Marine habitat

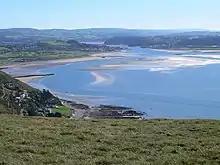
Estuaries occur when rivers flow into a coastal bay or inlet. They are nutrient rich and have a transition zone which moves from freshwater to saltwater.

An estuary is a partly enclosed coastal body of water with one or more rivers or streams flowing into it, and with a free connection to the open sea. Estuaries form a transition zone between river environments and ocean environments and are subject to both marine influences, such as tides, waves, and the influx of saline water; and riverine influences, such as flows of fresh water and sediment. The inflow of both seawater and freshwater provide high levels of nutrients in both the water column and sediment, making estuaries among the most productive natural habitats in the world.